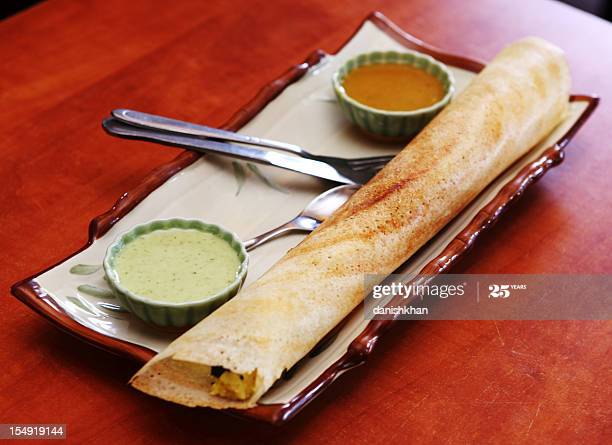
Dish: masala_dosa